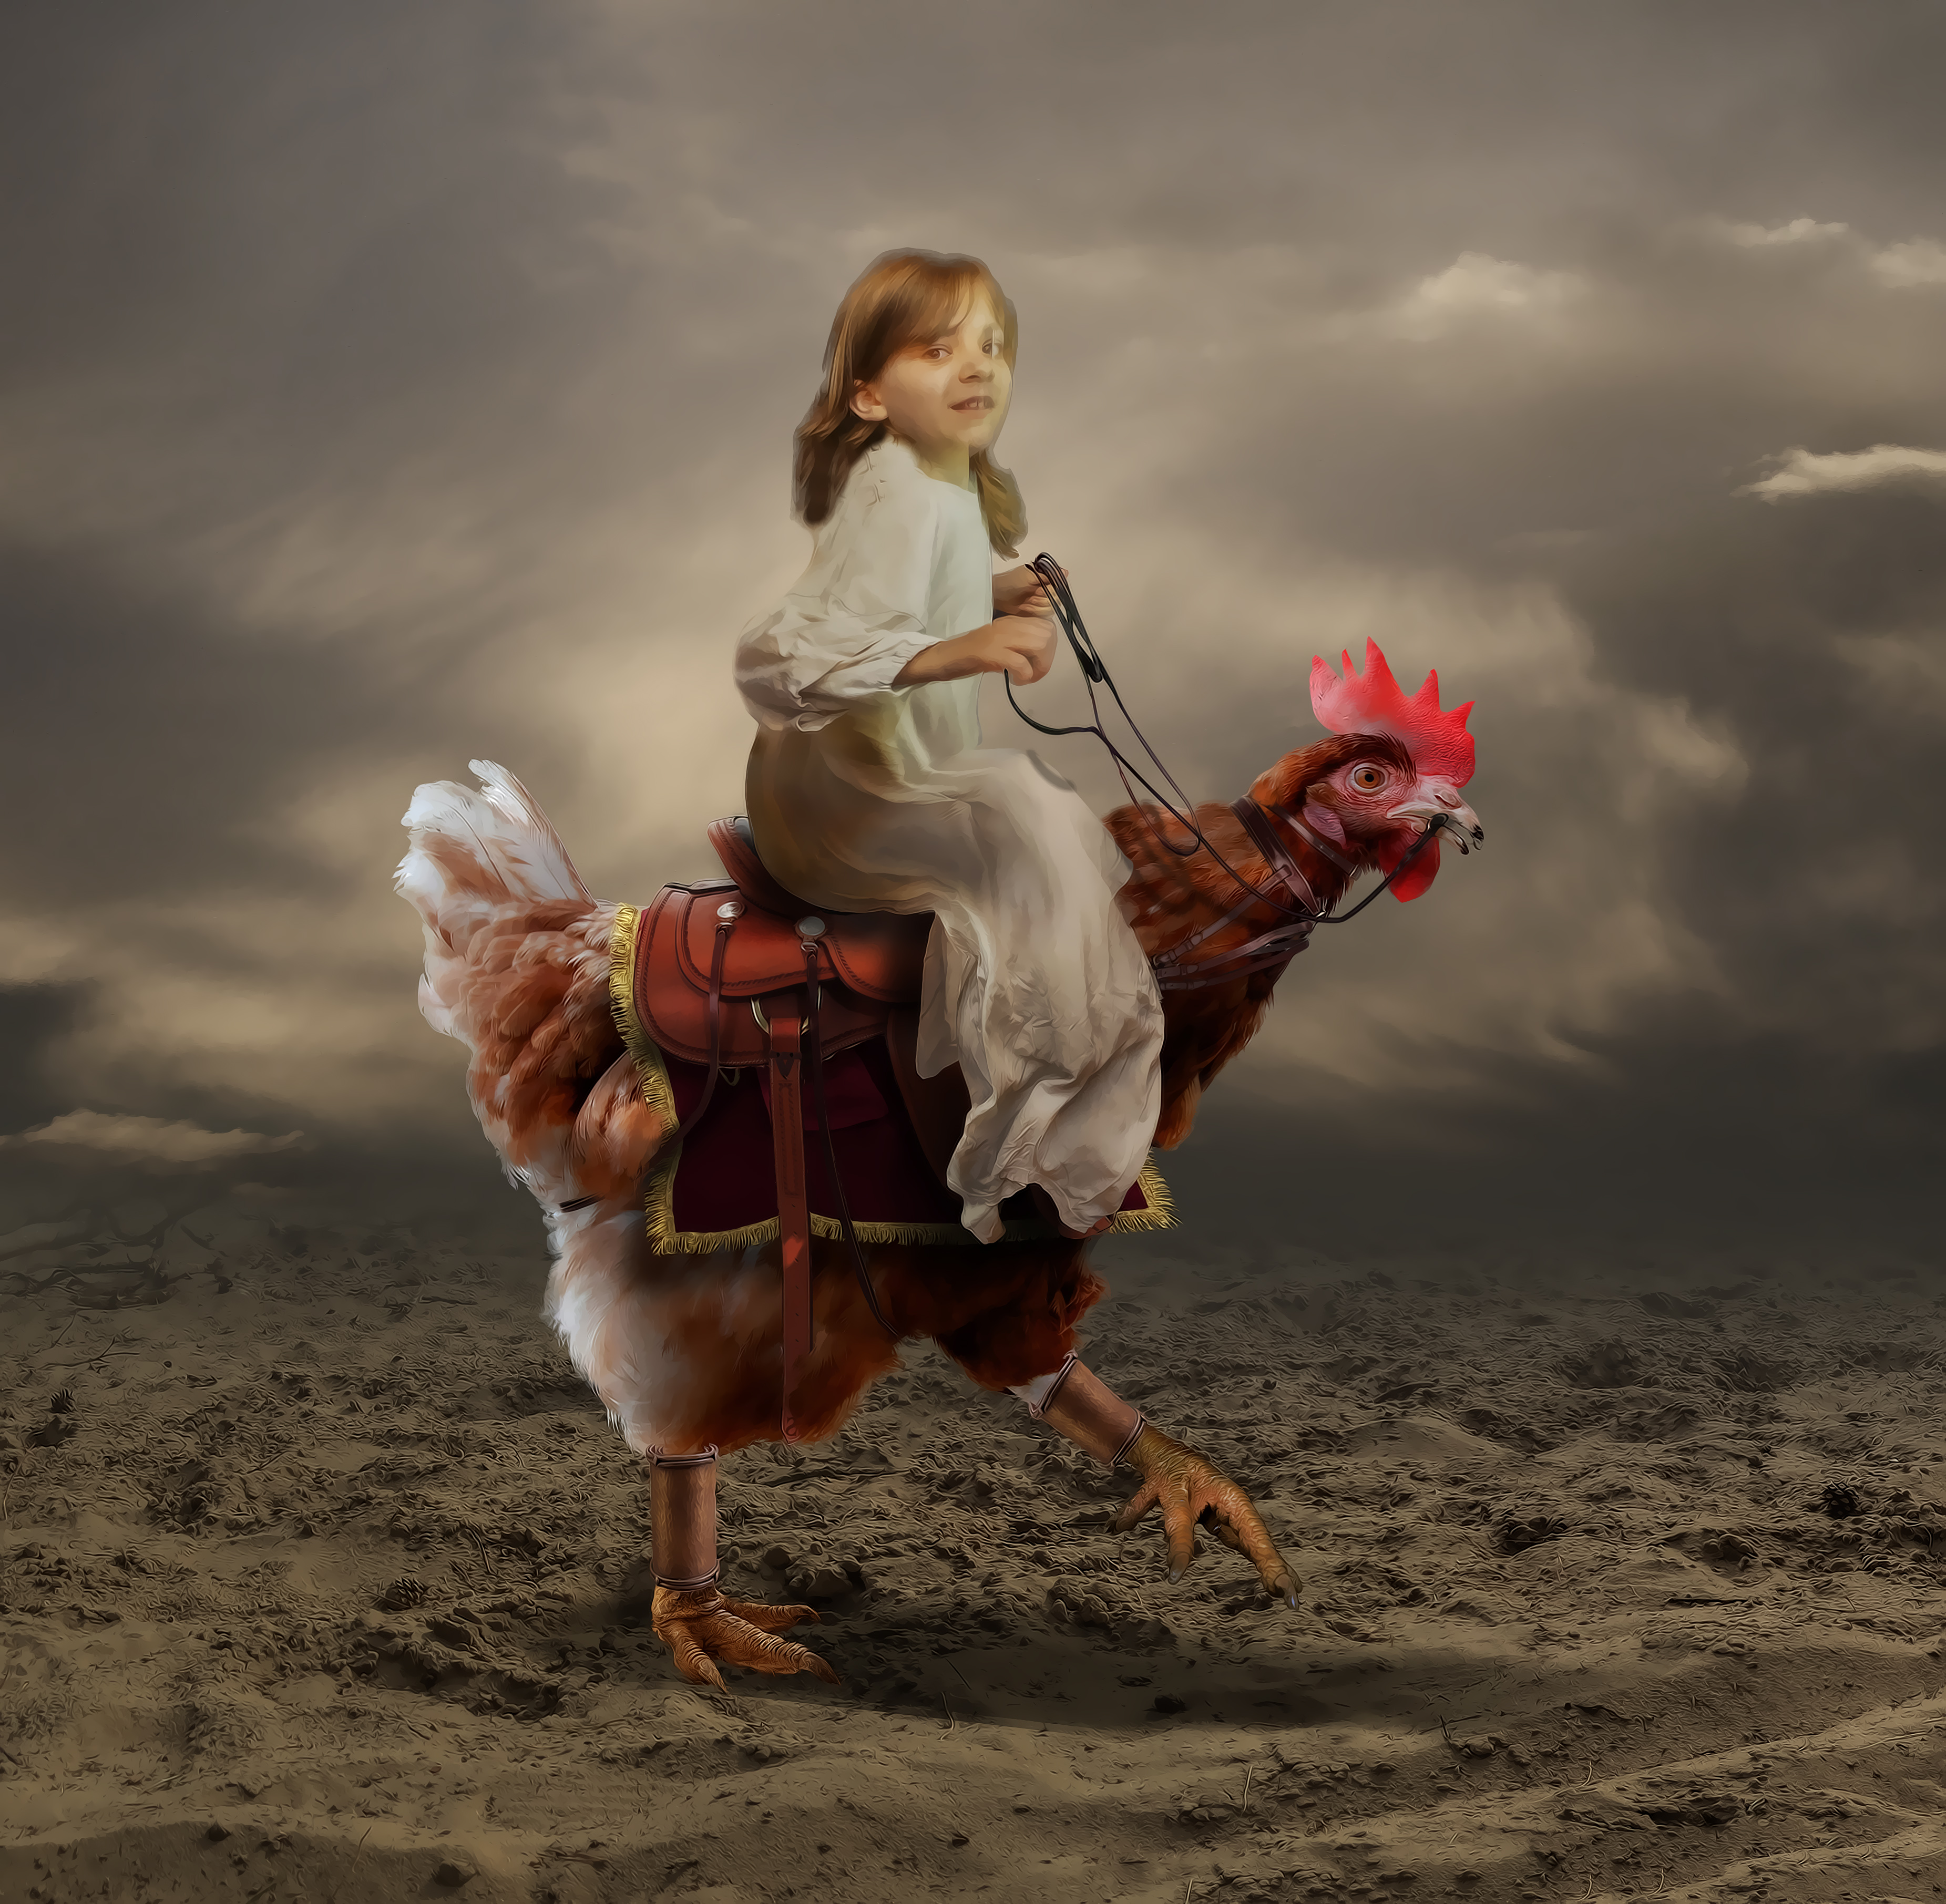
child, chicken, run, camel, galliformes, rooster, livestock, camel like mammal, fowl, stock photography, sky